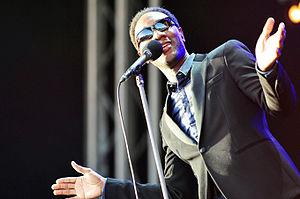
Emanon est un groupe de hip-hop américain, originaire de Los Angeles, en Californie. Le groupe, composé d'Aloe Blacc et Exile, fait paraître son premier album, Imaginary Friends en 2001.